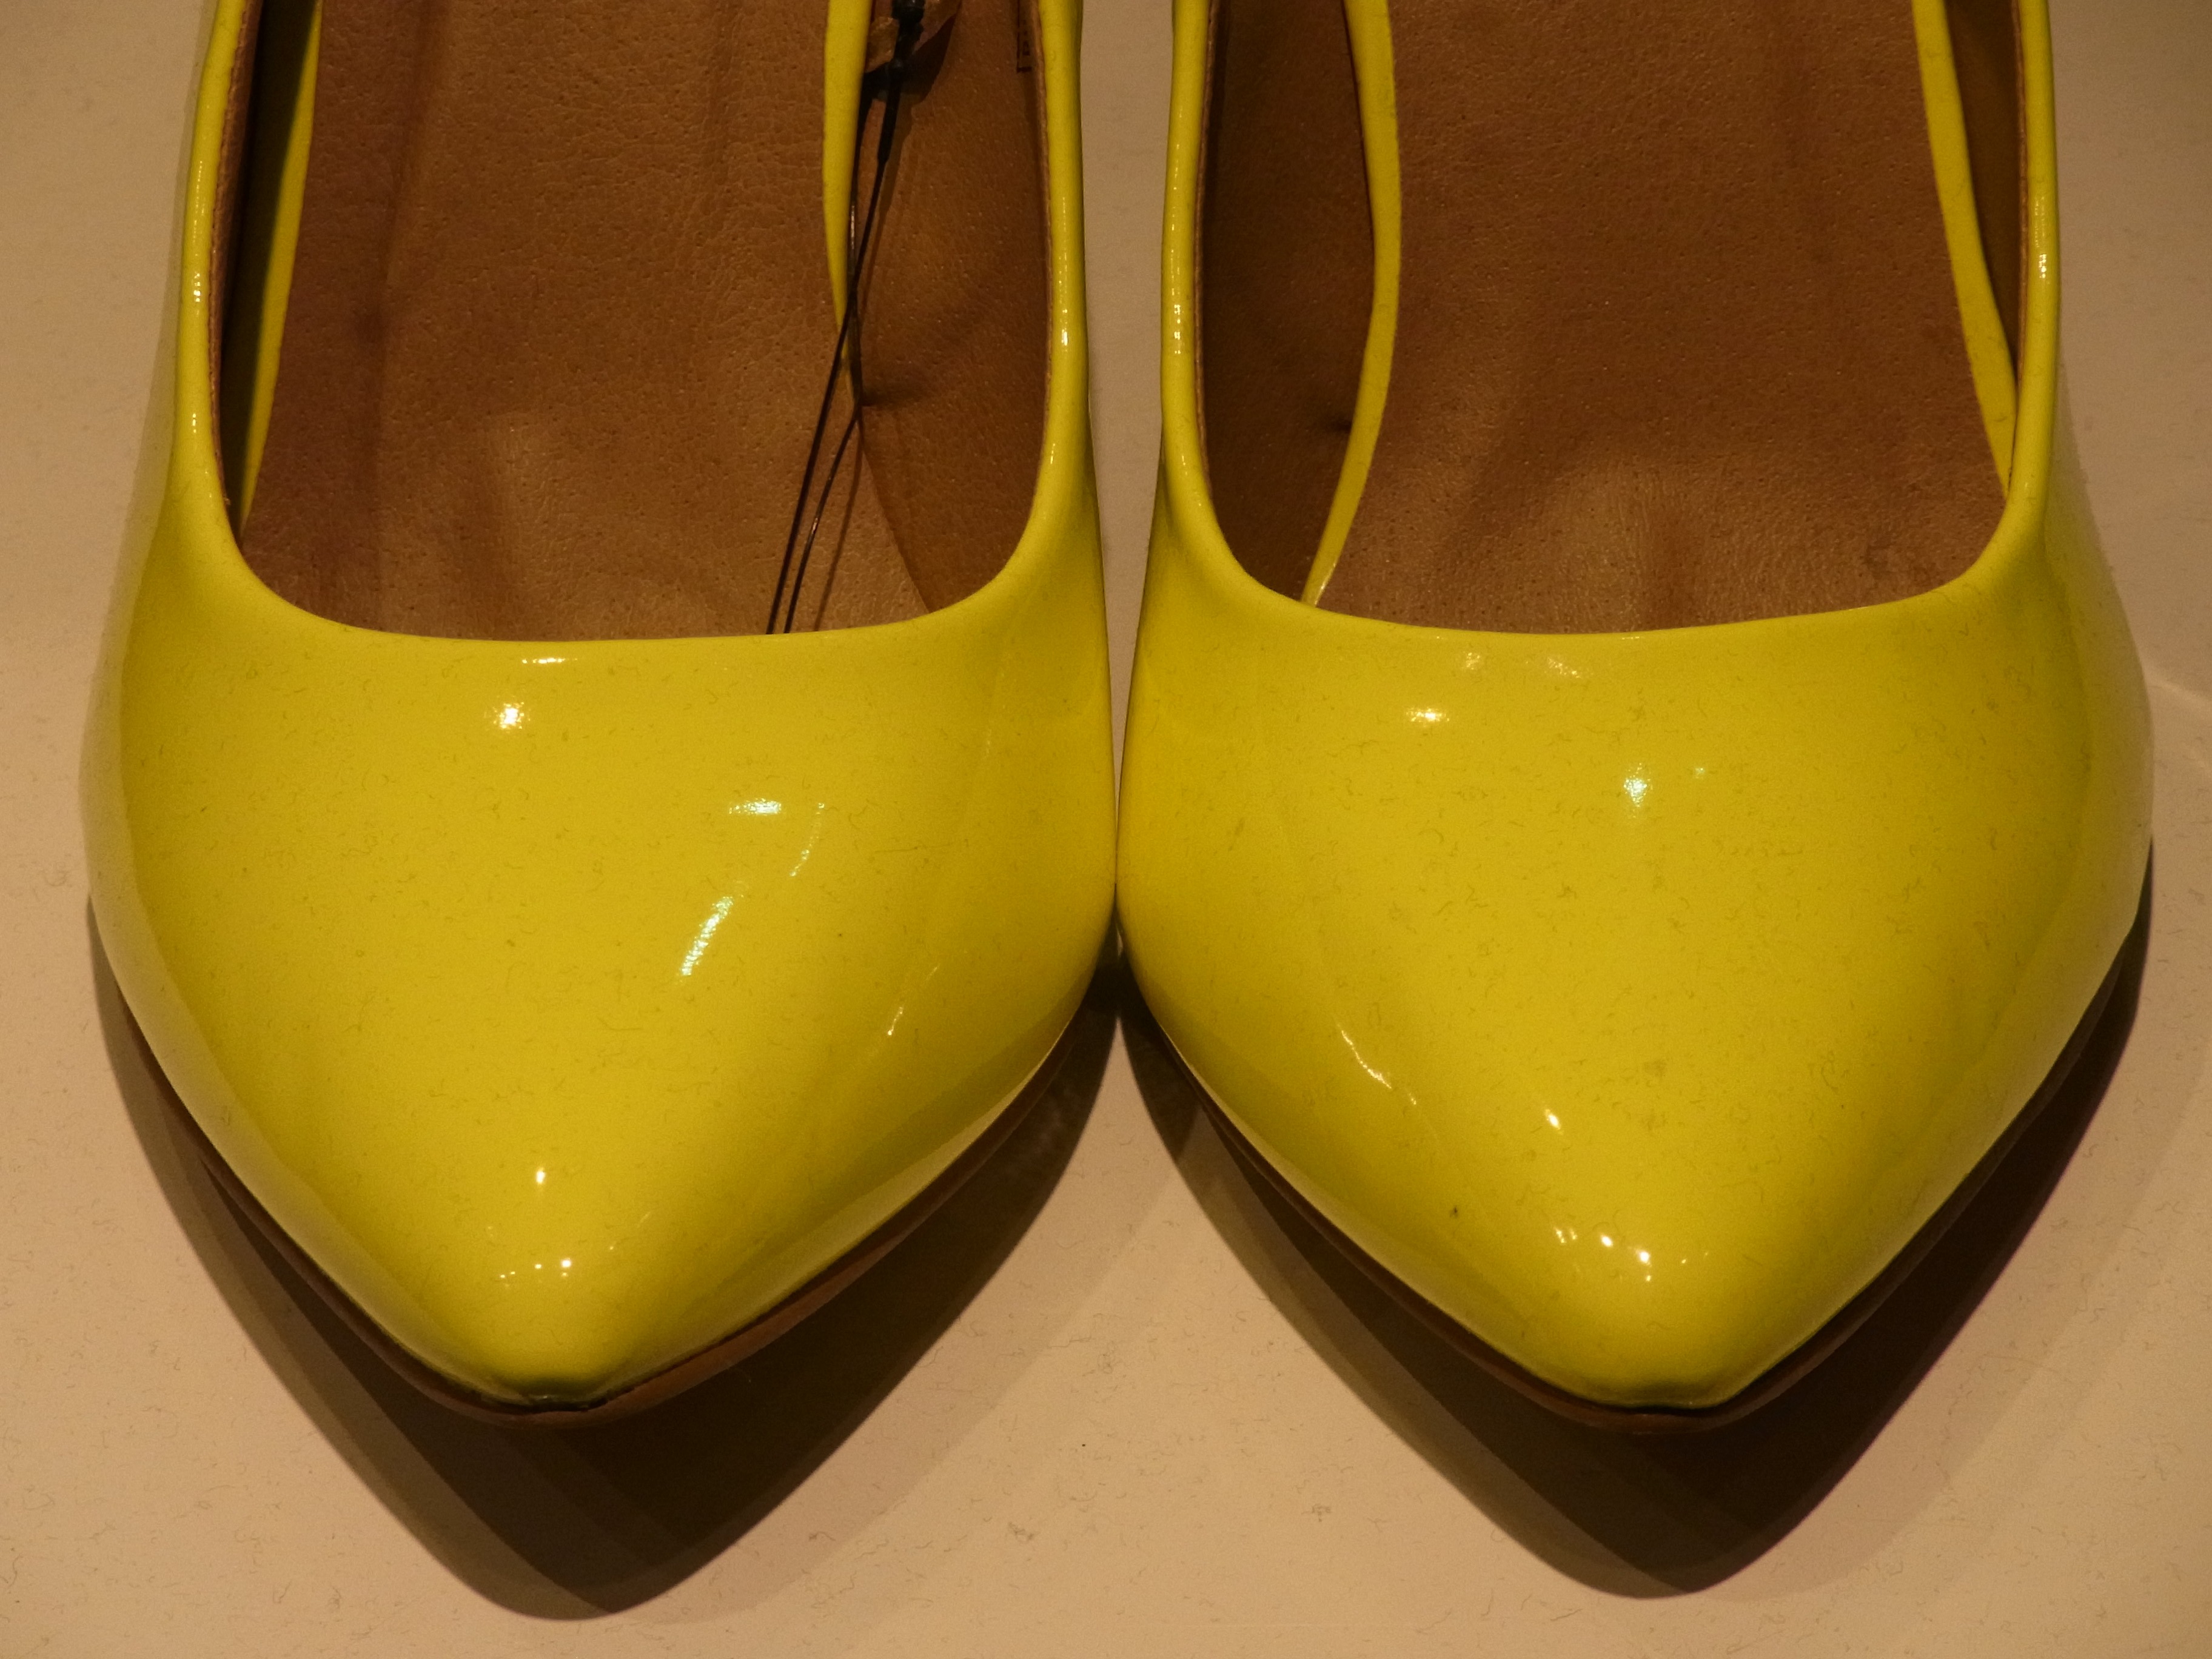
shoe, girl, leg, food, green, produce, shine, yellow, material, human body, shoes, footwear, high heels, high heeled footwear, outdoor shoe